Friedrich König (painter)

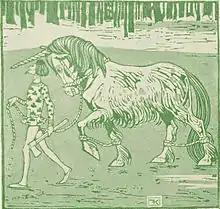
"The Brave Little Tailor" (1908)

König did much work as a graphic designer; he also embossed and painted in oils. He had particular skill for decorative work and for dealing with large-scale figurative images and landscapes—his paintings were not economic with detail, but beautifully ornamented and softly atmospheric, in contrast to his starker style of woodcuts. His style tended towards Romanticism. In some of his woodcuts for "Ver Sacrum", he introduced elements of Japonism.